William H. Wood (American football)

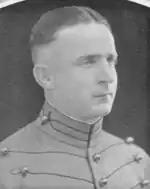
At West Point in 1925

Wood was born in Waterbury, Connecticut, on September 6, 1900, and raised in Baltimore, Maryland. After graduating from Baltimore Polytechnic Institute, he attended Johns Hopkins University, before transferring to the United States Military Academy at West Point. There he lettered in three sports, and graduated in 1925.